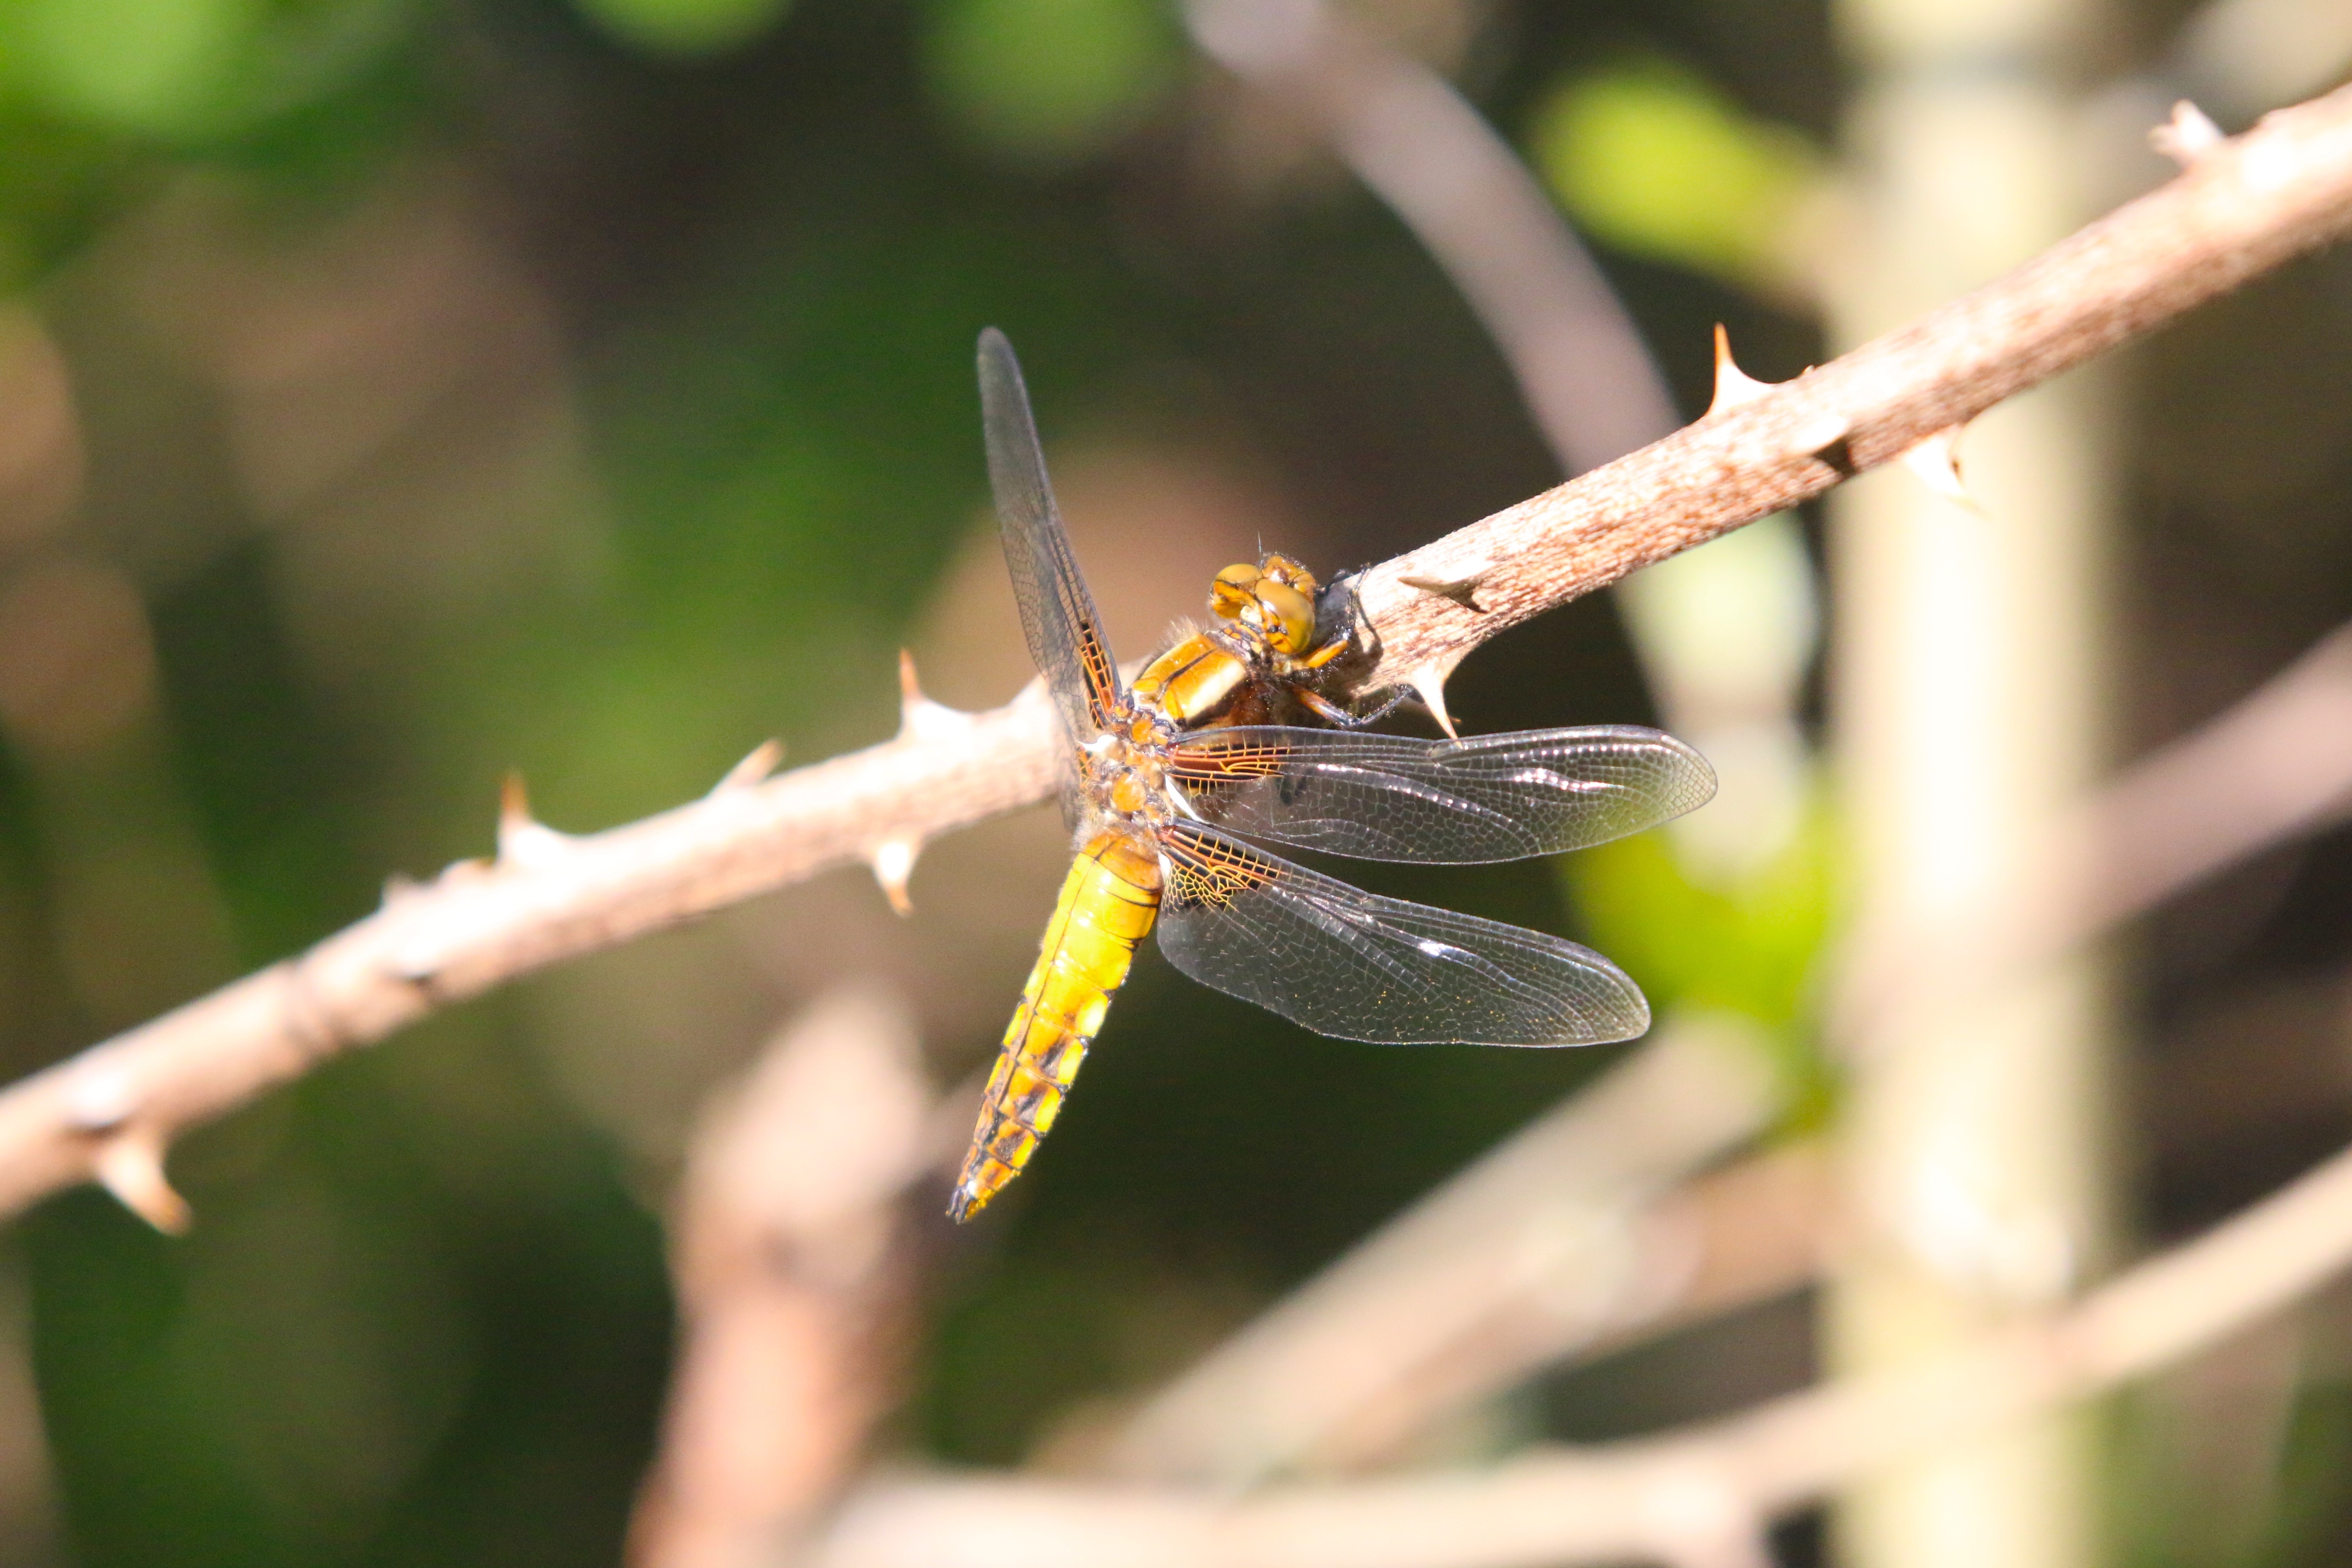
nature, branch, wing, sun, photography, leaf, wildlife, insect, fauna, invertebrate, close up, dragonfly, resting, damselfly, macro photography, arthropod, plant stem, dragonflies and damseflies, stache load